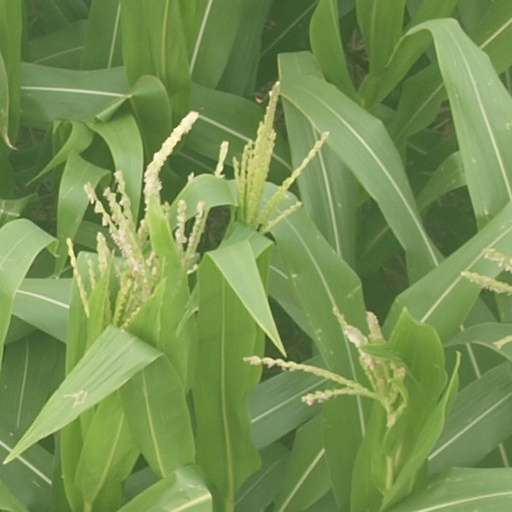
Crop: maize; corn